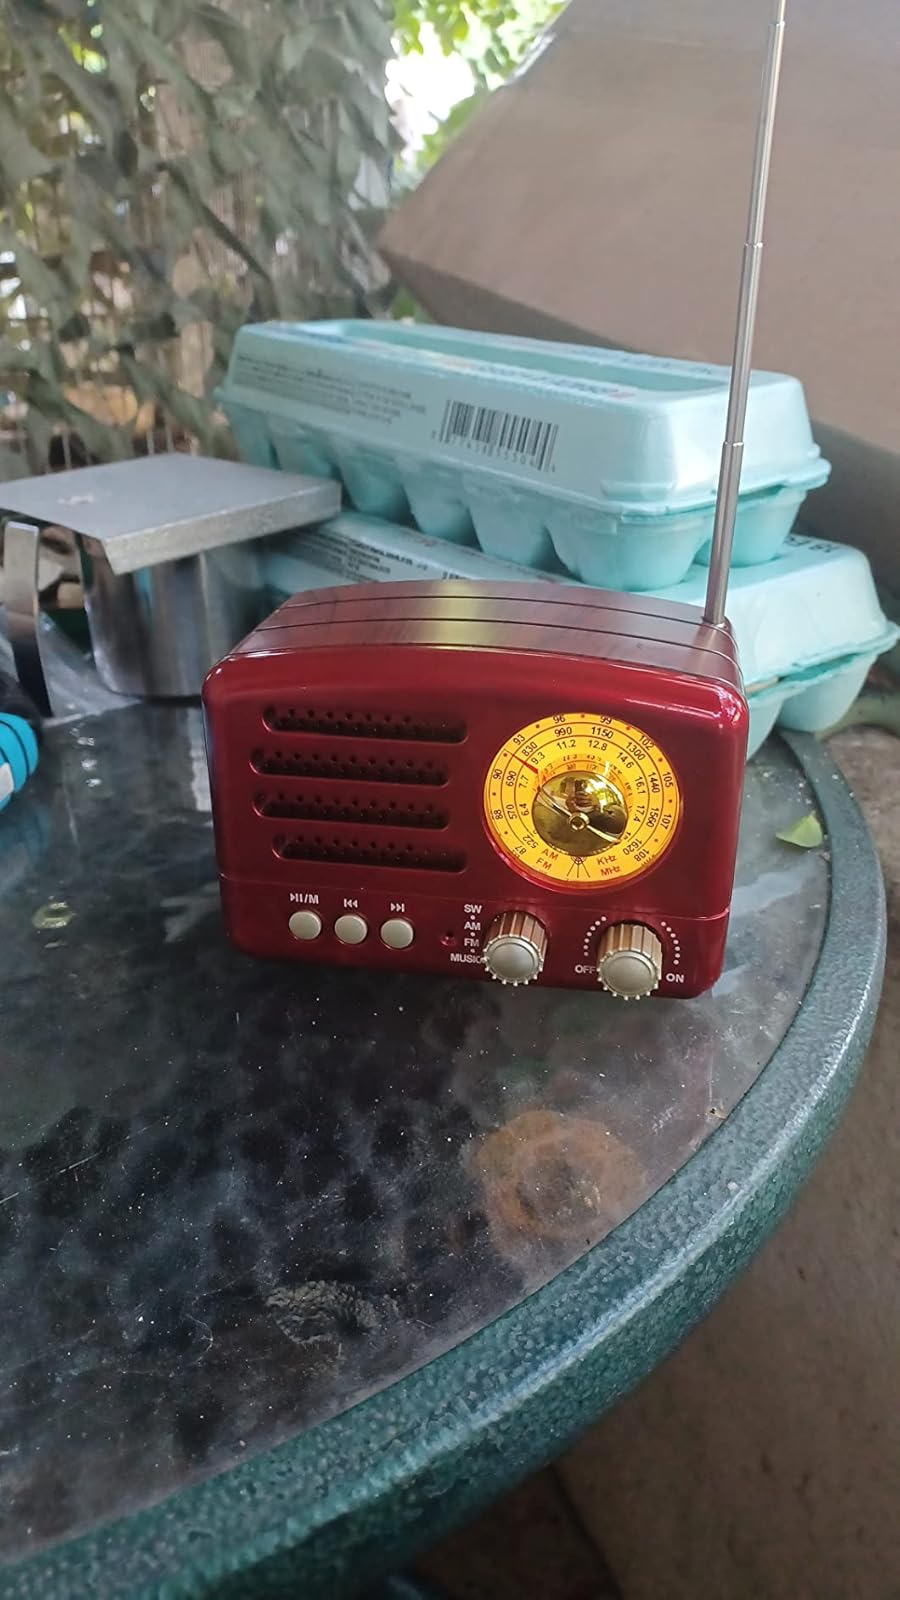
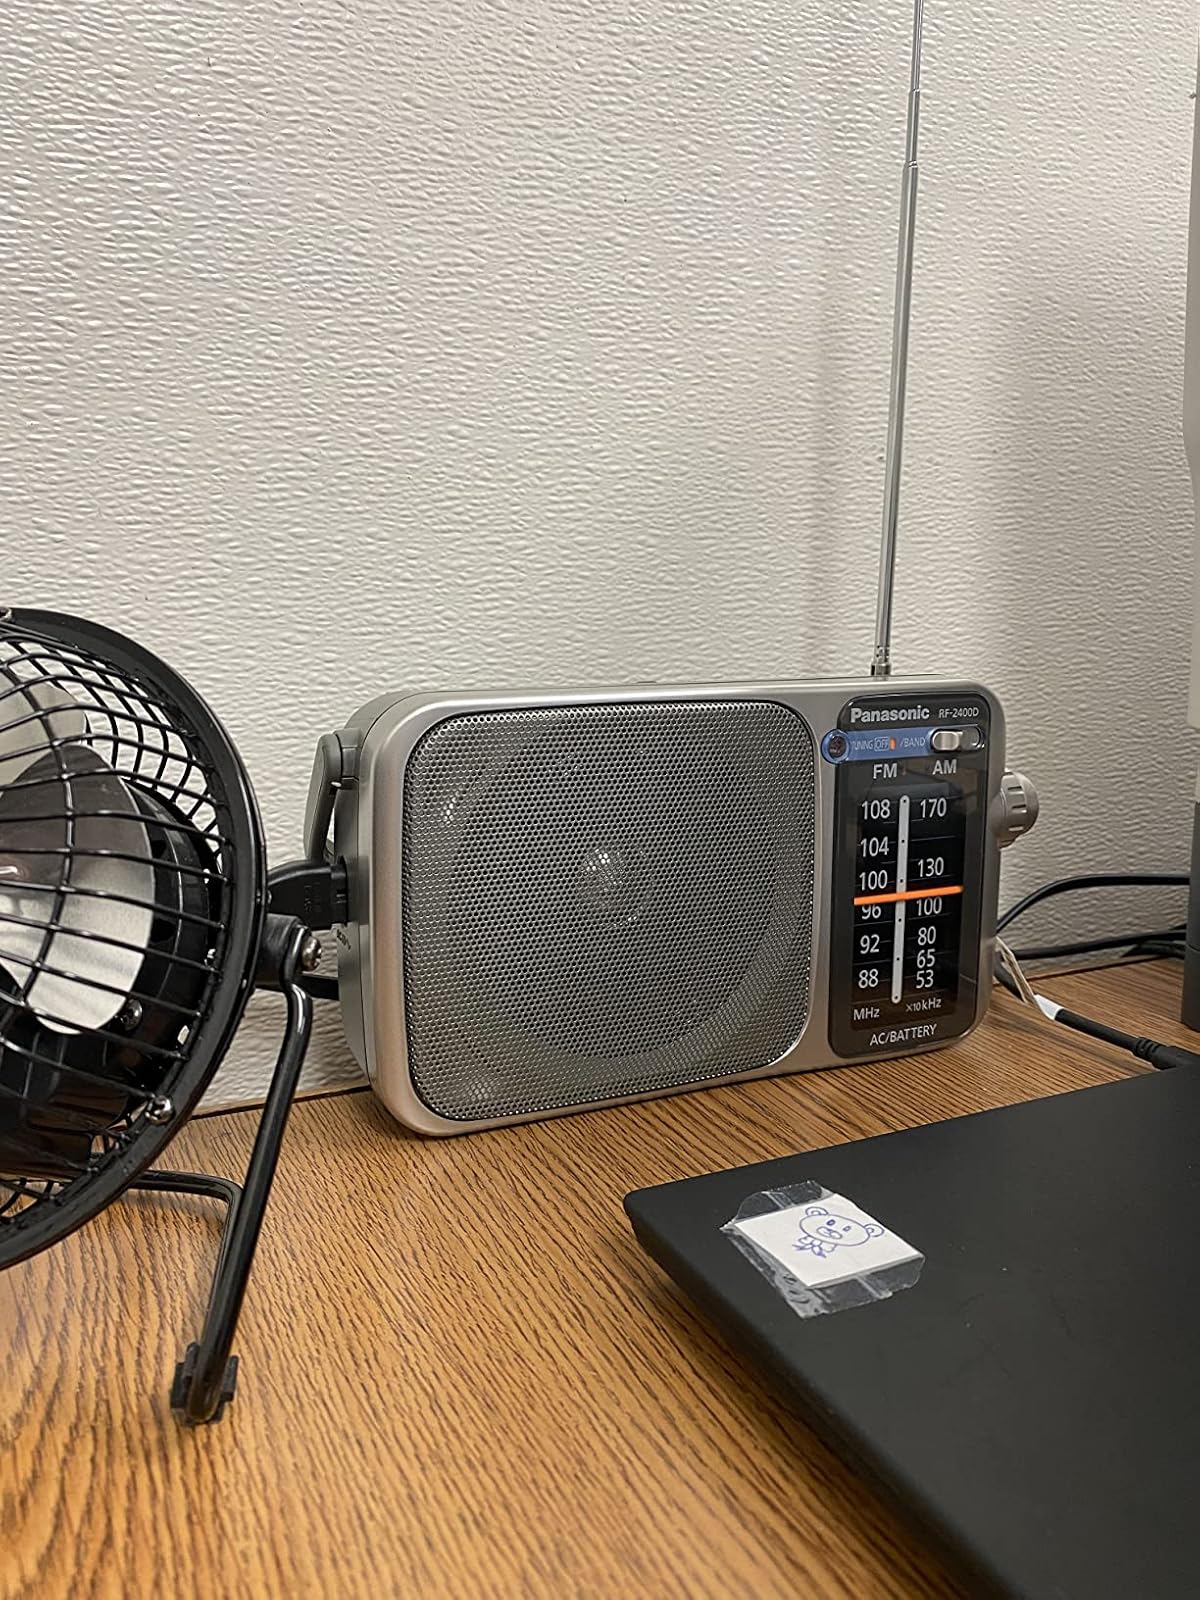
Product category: radio
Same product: no